Mayfly

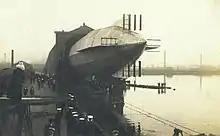
HMA No. 1 "Mayfly" emerging from her floating shed at Vickers' yard at Barrow-in-Furness on

Mayflies are the primary source of models for artificial flies, hooks tied with coloured materials such as threads and feathers, used in fly fishing. These are based on different life-cycle stages of mayflies. For example, the flies known as "emergers" in North America are designed by fly fishermen to resemble subimago mayflies, and are intended to lure freshwater trout. In 1983, Patrick McCafferty recorded that artificial flies had been based on 36 genera of North American mayfly, from a total of 63 western species and 103 eastern/central species. A large number of these species have common names among fly fishermen, who need to develop a substantial knowledge of mayfly "habitat, distribution, seasonality, morphology and behavior" in order to match precisely the look and movements of the insects that the local trout are expecting.